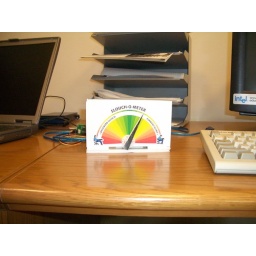
a &amp;quot;slouch-o-meter&amp;quot; sits on the desk in the user's peripheral field of view